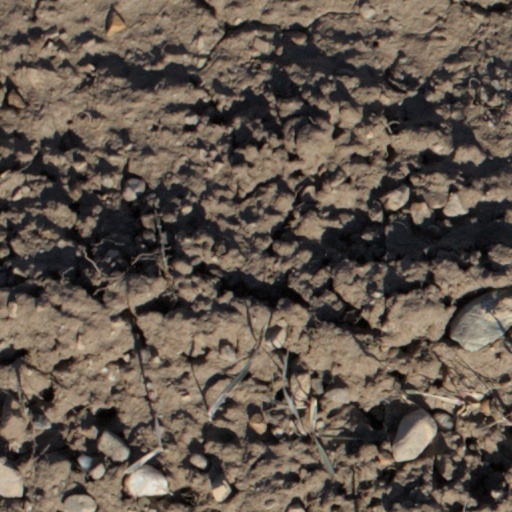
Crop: wheat